Renward Wells

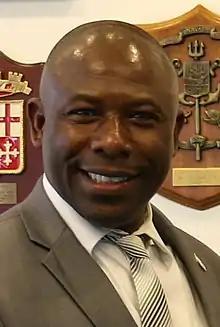
Wells in 2019

Renward Ricardo Wells (born 23 February 1970) is a Bahamian politician and retired sprinter who has been the Member of Parliament (MP) for Bamboo Town from 2012 to 2021. In sprinting, he specialized in the 100 metres.